Alf Bishop (footballer, born 1884)

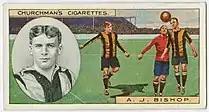
A cigarette pack with Bishop on the back

Wolves were victorious over Football League First Division side Newcastle United, winning 3-1. Bishop started the game at left half-back alongside captain Billy Wooldridge at centre half-back and Kenneth Hunt at right half-back. Hunt scored the opener for Wolves with George Hedley scoring their second before half-time. James Howie scored Newcastle's only goal in the 73rd minute. Billy Harrison made it 3-1 to Wolves in the 85th minute to secure a win and a 2nd FA Cup in the club's history.